Mike Bernier

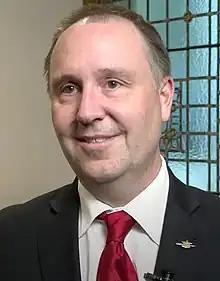
Bernier in 2016

Mike Bernier (born 1968) is a Canadian politician, who was elected to the Legislative Assembly of British Columbia in the 2013 provincial election. He represented the electoral district of Peace River South as a member of the BC United. In December 2014, he was appointed as Parliamentary Secretary for Energy Literacy and the Environment for the Minister of Environment. On July 30, 2015, he was chosen to be Minister of Education in British Columbia. As Minister of Education, Bernier mandated the SOGI 123 (Sexual Orientation and Gender Identity) created by the ARC Foundation into all schools in the province.